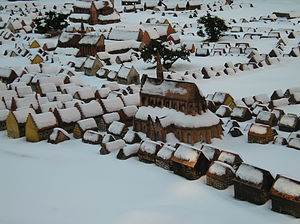
Miniaturepark
Middelalderbyen foran Københavns Museum.
En miniaturepark er en seværdighed, hvor der under åben himmel er opstillet modeller af bygninger. Der kan være tale om gengivelse af en given by, typisk kaldet miniby, eller en samling af kendte bygninger og steder.